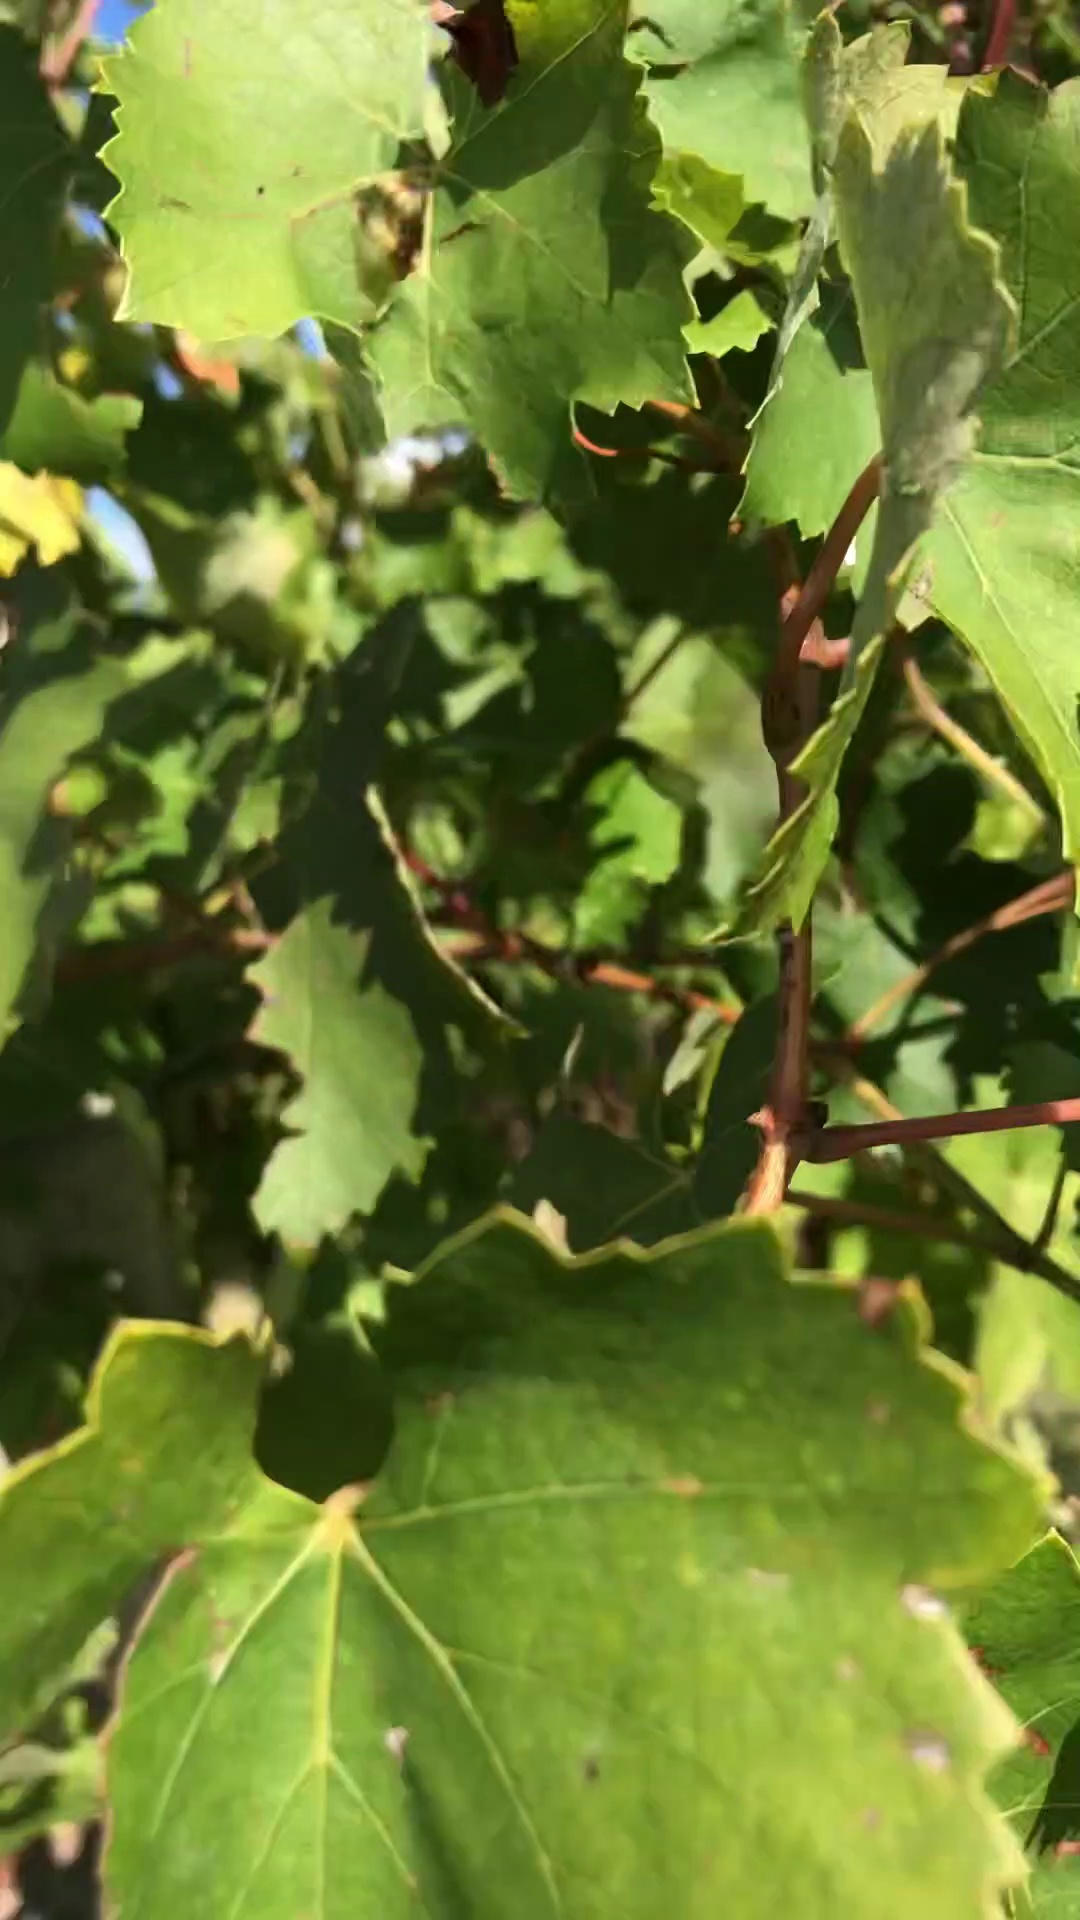
Label: healthy